List of international cricketers from Guyana

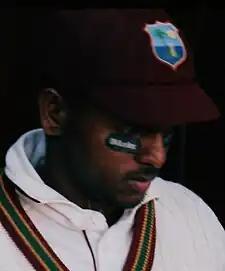
Shivnarine Chanderpaul—the leading Guyanese run scorer in Tests and ODIs.

Guyana (previously known as British Guiana) is a South American country that is culturally part of the Anglophone Caribbean and is one of the regions which make up the West Indies cricket team. It has produced international cricketers in all forms of the game—Tests, One Day Internationals (ODIs) and Twenty20 Internationals (T20Is). In 1928, against England, Maurice Fernandes became the first Guyanese player to represent the West Indies when he played in their inaugural Test match. In 1930 Fernandes became the first of seven Guyanese players to captain the West Indies. Clive Lloyd has captained the West Indies Test side a record 74 times.